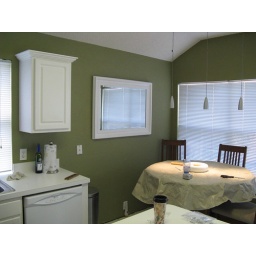
new mirror in the kitchen